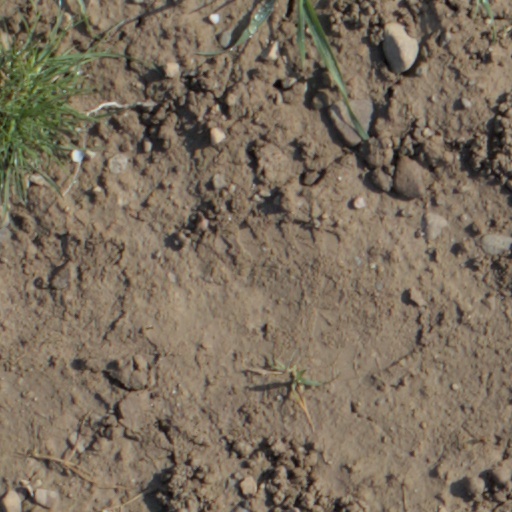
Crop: wheat